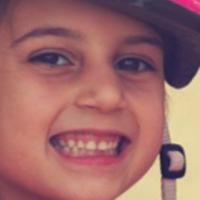
Age group: age 01-10